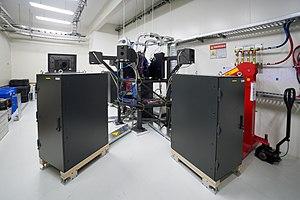
ESPRESSO, de son nom complet Echelle Spectrograph for Rocky Exoplanet- and Stable Spectroscopic Observations, soit en français Spectrographe échelle pour l'observation de planètes rocheuses et des observations spectroscopiques stables, est un spectrographe échelle de troisième génération à dispersion croisée, à haute résolution et alimenté par fibres, couvrant le domaine visible du spectre, installé au Très Grand Télescope de l'Observatoire européen austral.